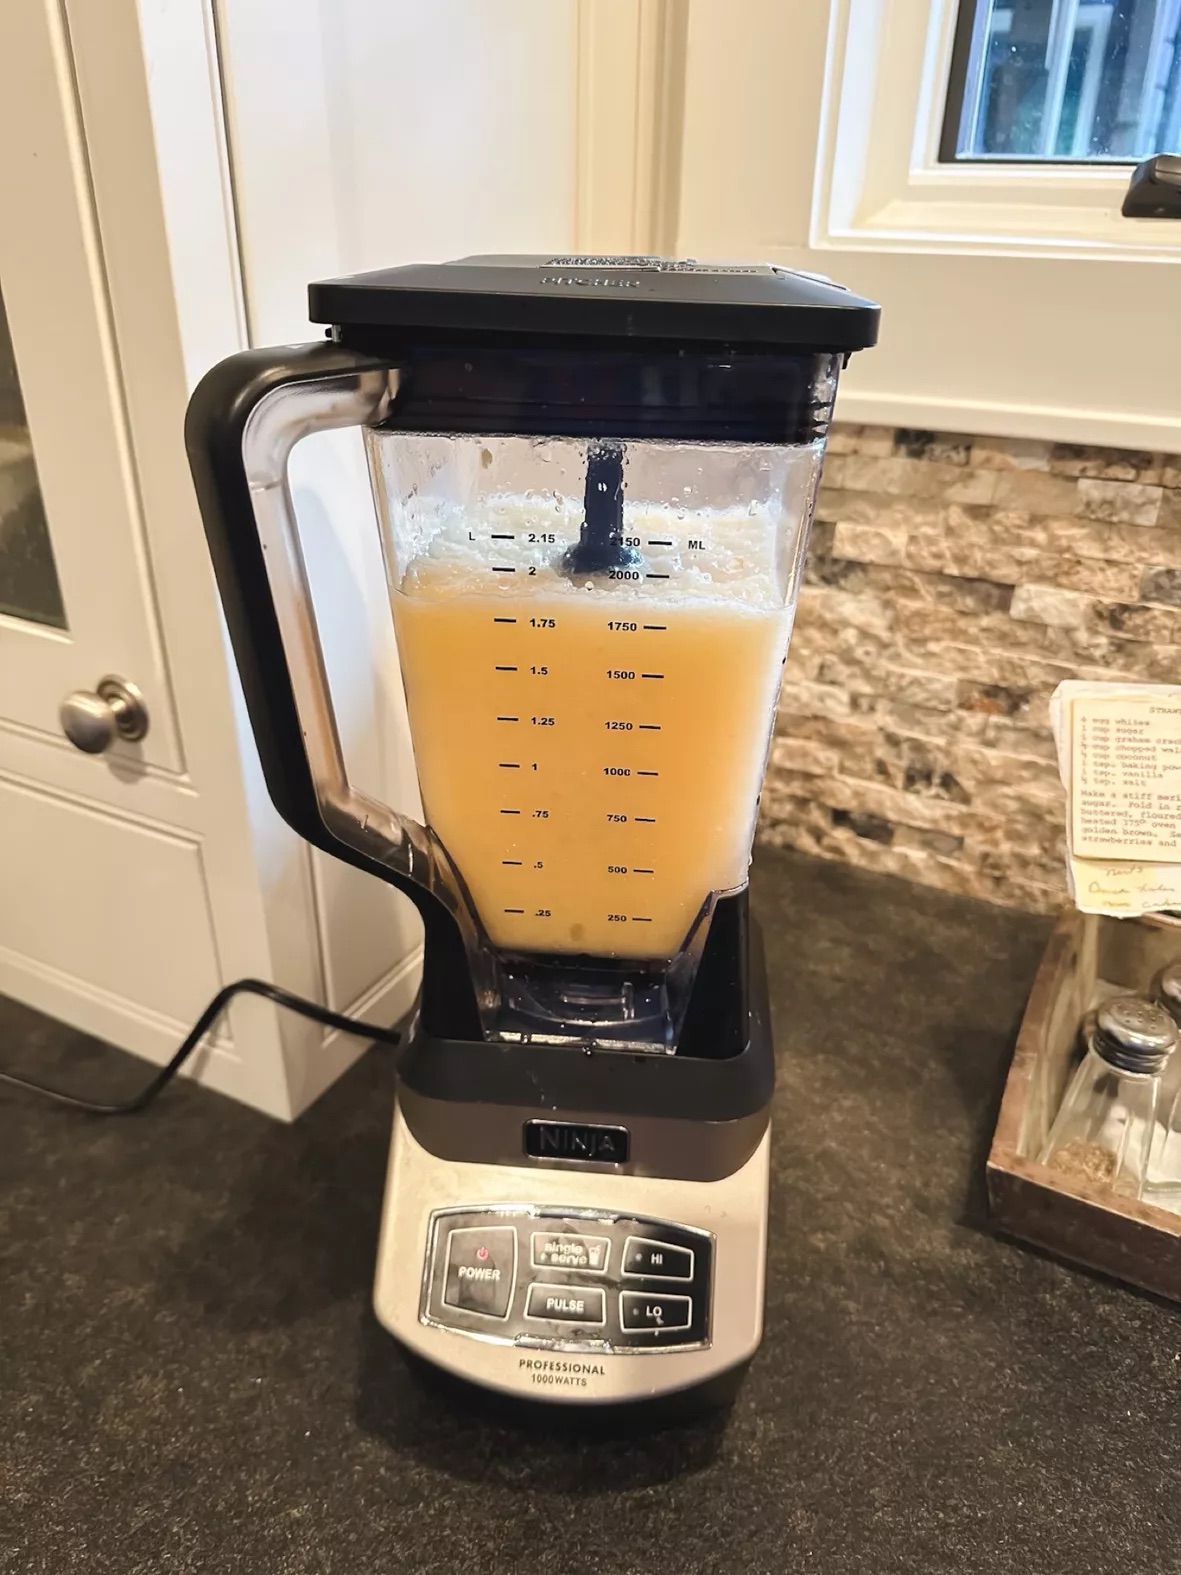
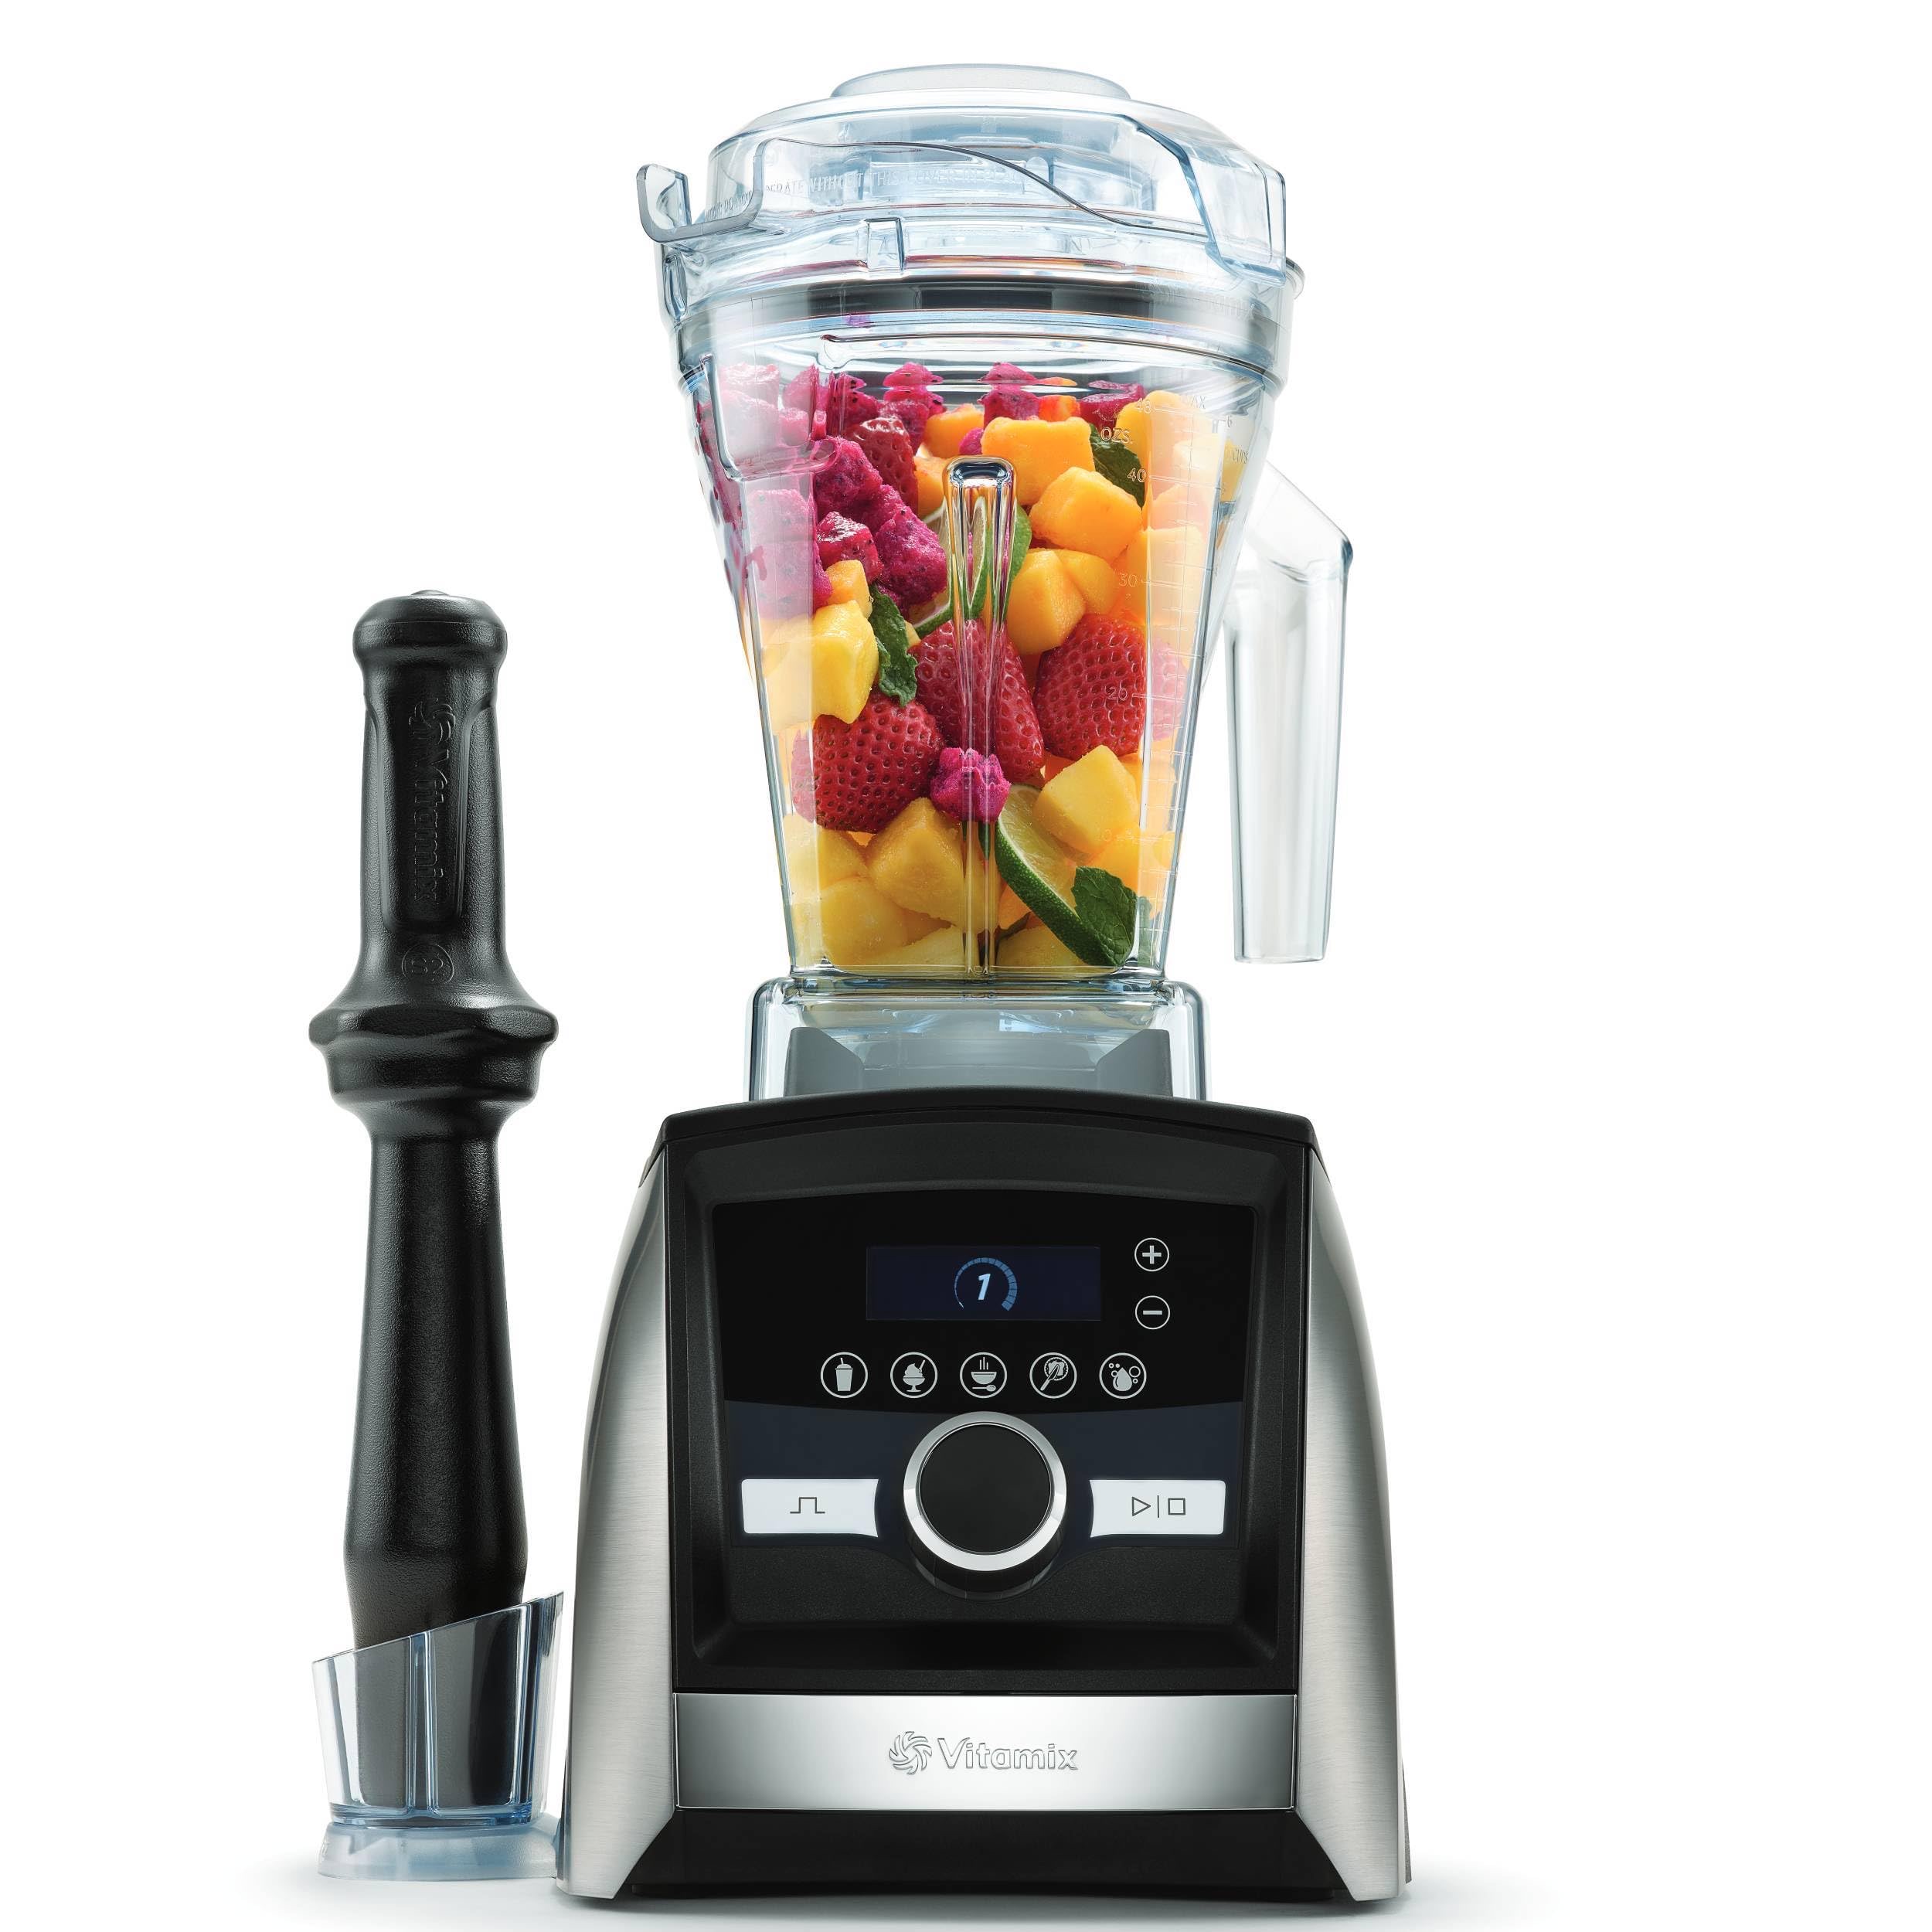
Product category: items_blender
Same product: no